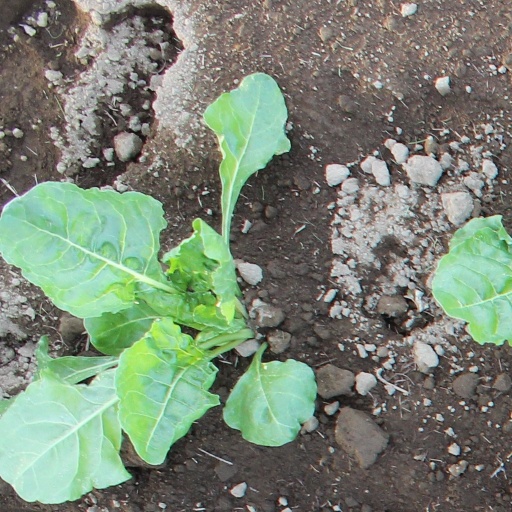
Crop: sugar beet